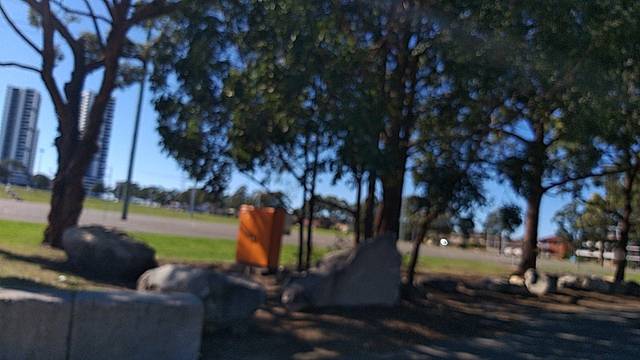
Region: Australia
Coordinates: -33.927, 150.913